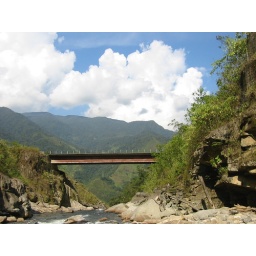
A relatively modern steel bridge over an energetic mountain river in southern Ecuador.